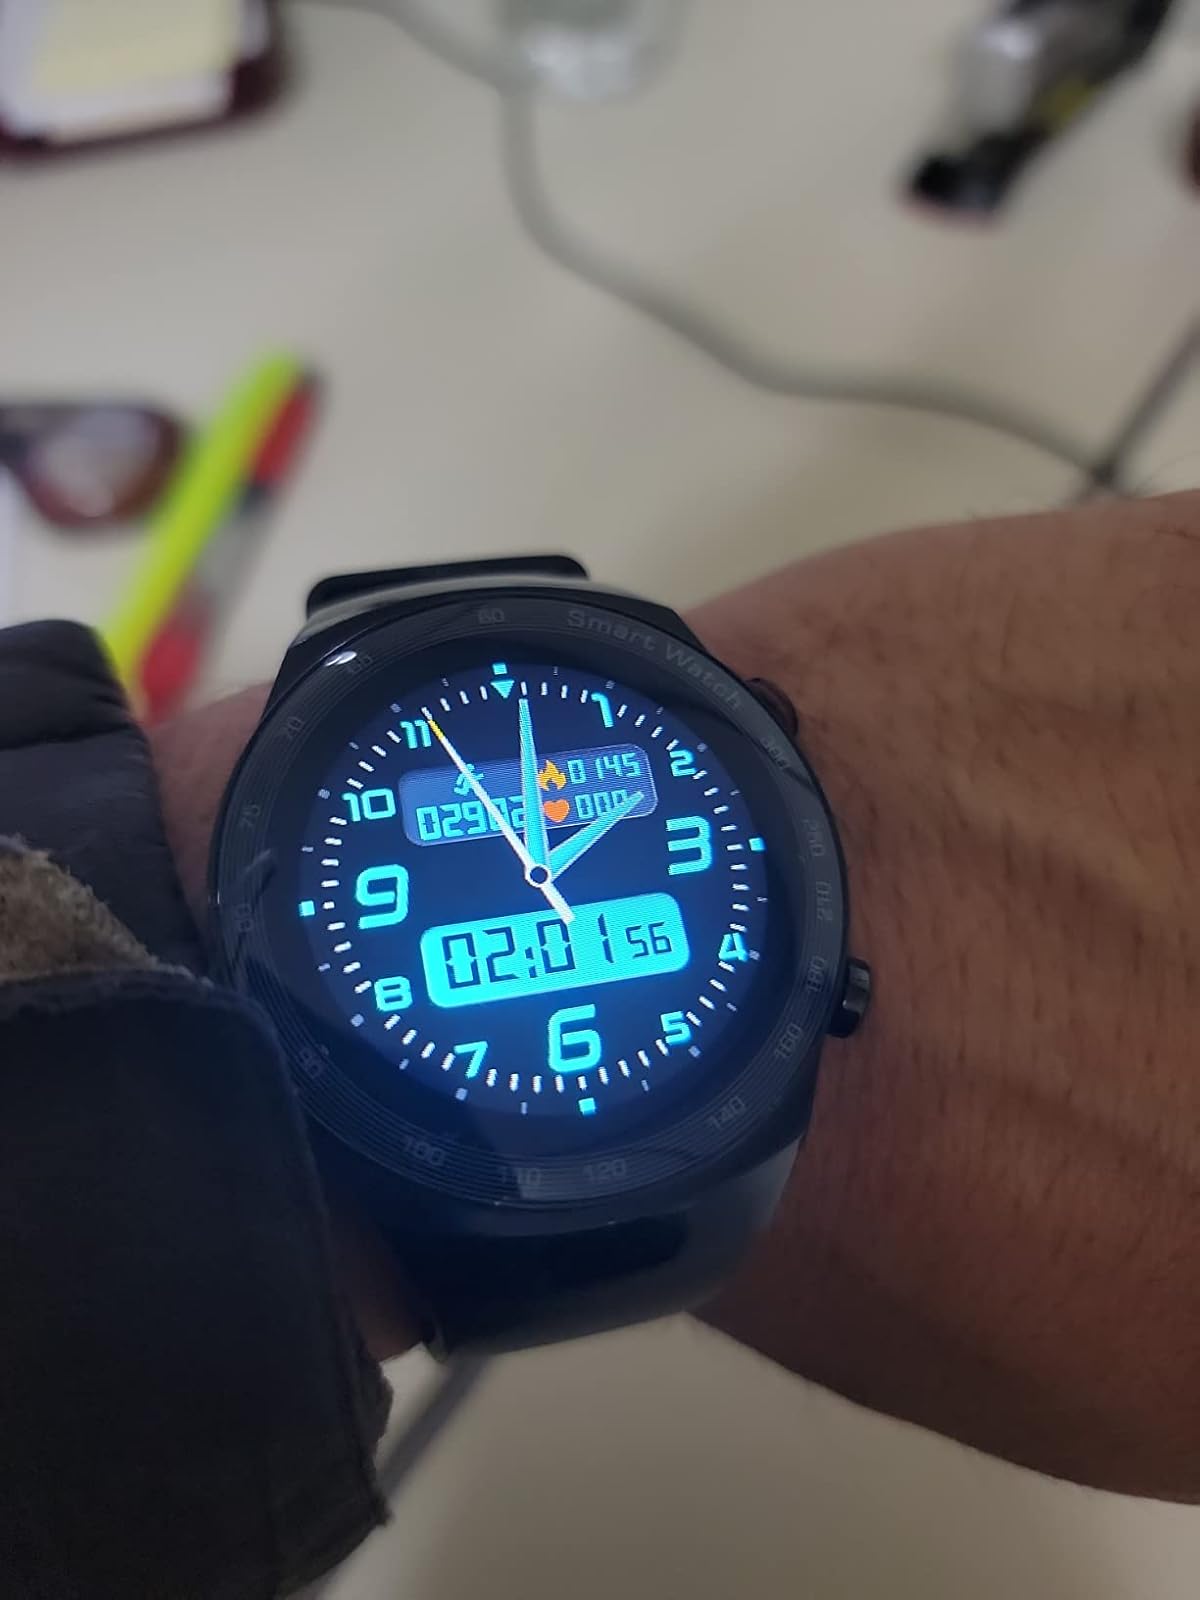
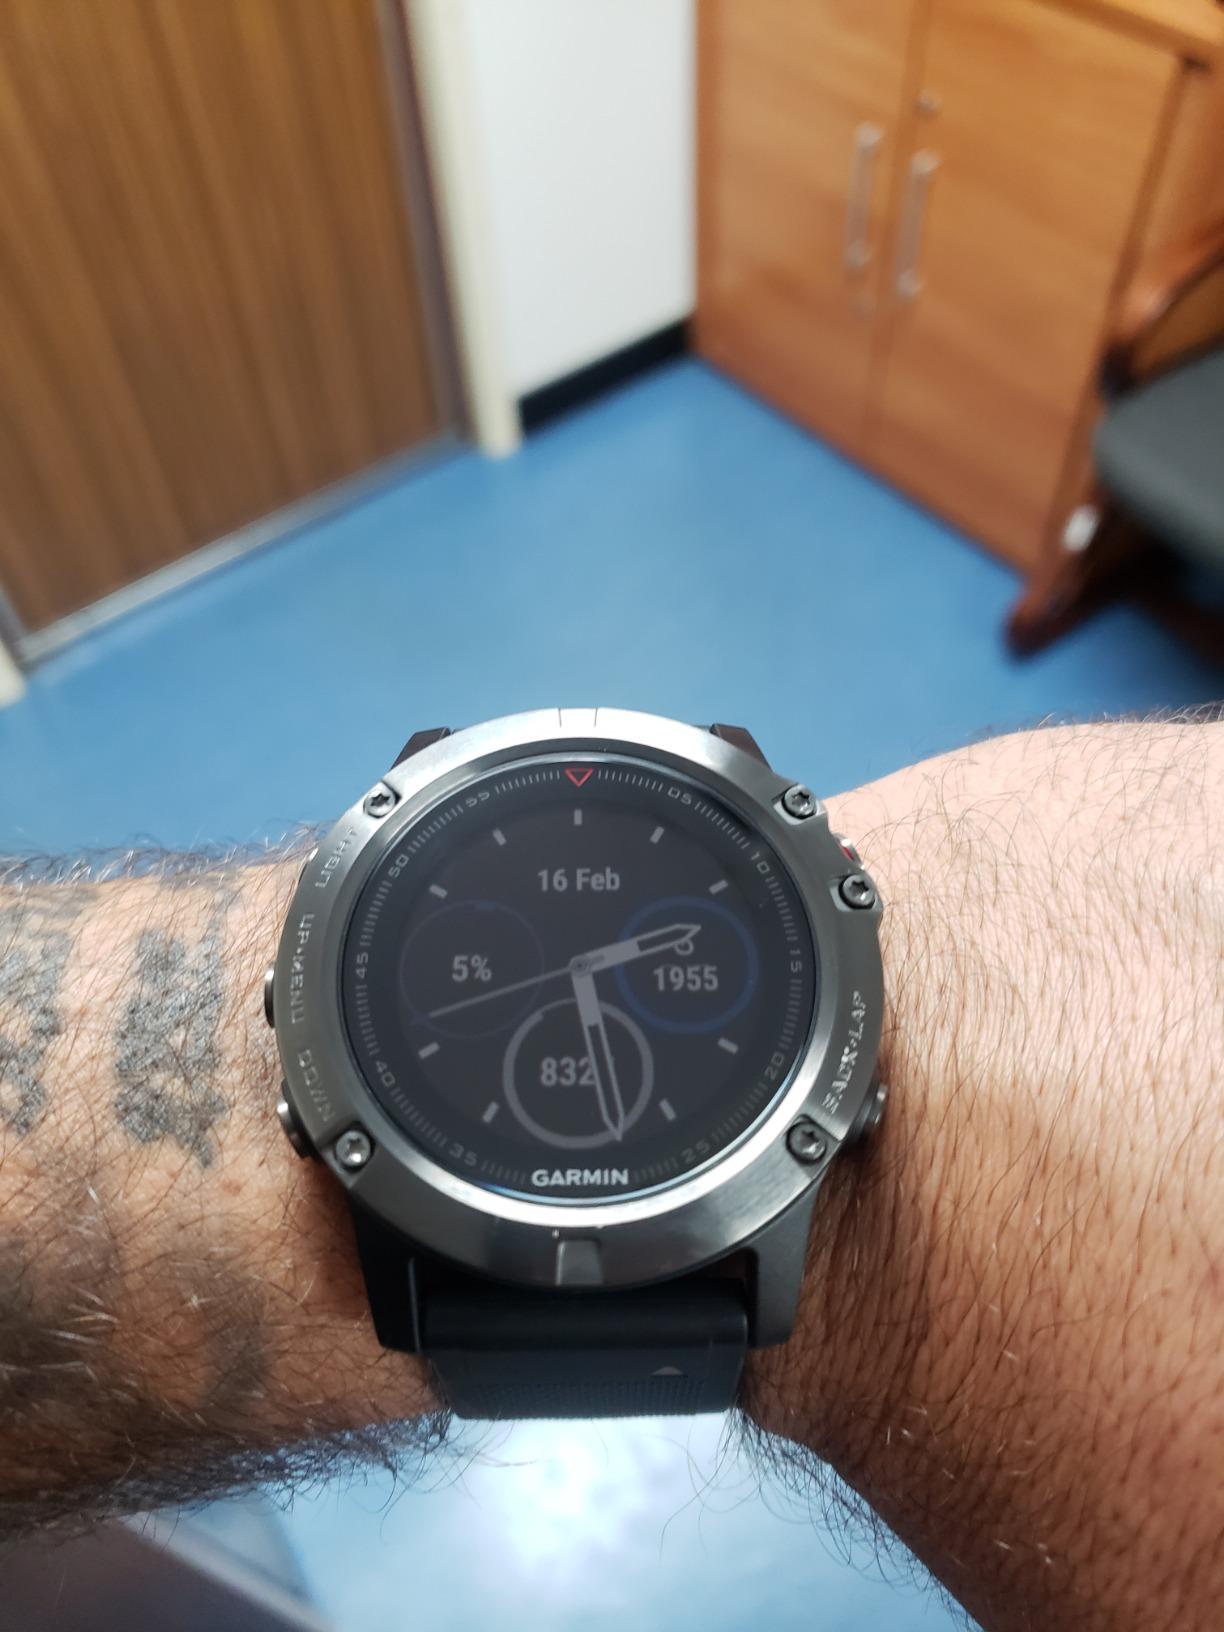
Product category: smartwatch
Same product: no